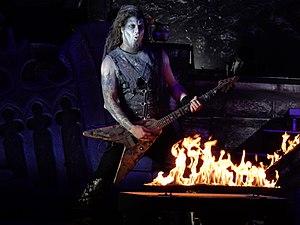
Matthew Greywolf (Powerwolf) à Colmar en 2018.
Powerwolf est un groupe de power metal allemand, originaire de Sarrebruck. Le groupe, formé en 2003 par Charles et Matthew Greywolf, officie d'abord sous le label Metal Blade Records, puis sous le label Napalm Records à partir de 2012 avec l'album Preachers of the Night. Utilisant abondamment chœurs et orgues, les membres s'inspirent également, pour de nombreuses chansons, de chants religieux comportant parfois des parties en latin.